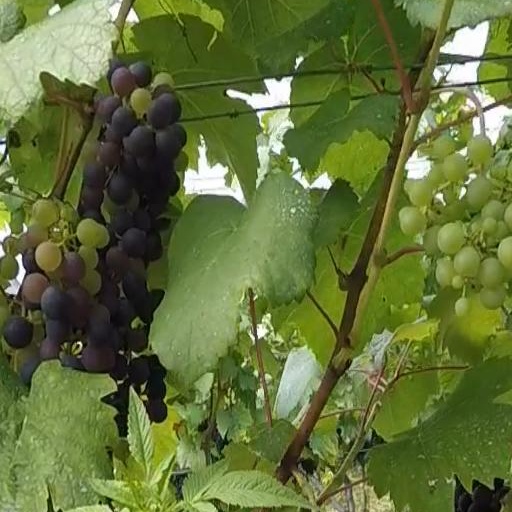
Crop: grape